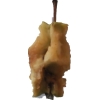
Label: apples